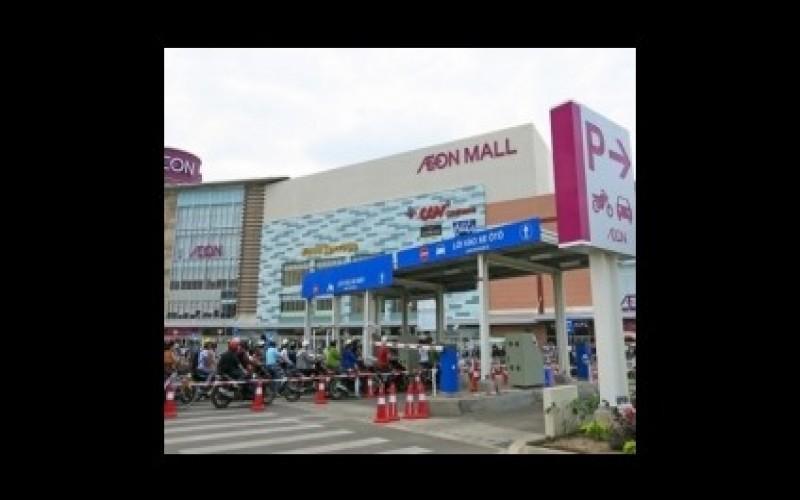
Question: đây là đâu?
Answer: đây là một trung tâm mua sắm